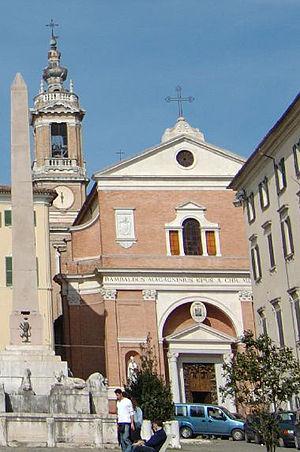
La liste suivante recense les cathédrales en Italie.
Le diocèse de Jesi est un diocèse de l'Église catholique en Italie, suffragant de l'archidiocèse d'Ancône-Osimo et appartenant à la région ecclésiastique des Marches.
La cathédrale de Jesi est une église catholique romaine de Jesi, en Italie. Il s'agit de la cathédrale du diocèse de Jesi.